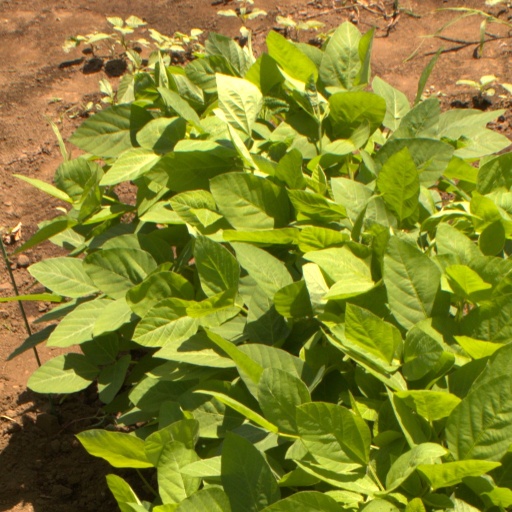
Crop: soybean